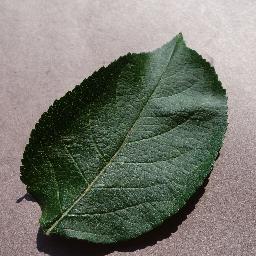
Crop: apple
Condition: healthy